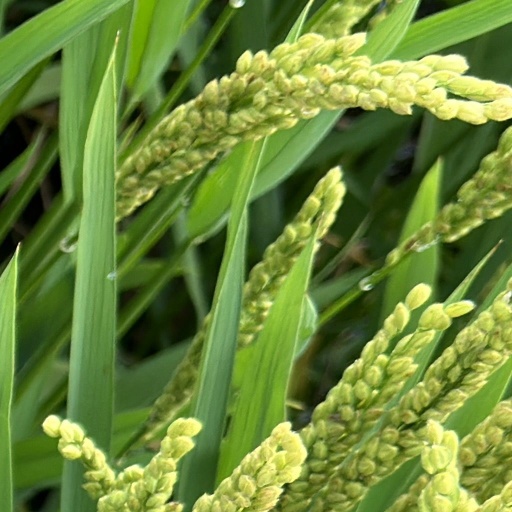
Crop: rice